List of mammals of Angola

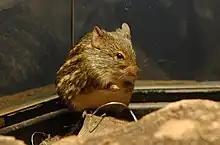
Typical striped grass mouse

Rodents make up the largest order of mammals, with over 40 percent of mammalian species. They have two incisors in the upper and lower jaw which grow continually and must be kept short by gnawing. Most rodents are small though the capybara can weigh up to 45 kg (100 lb).